Grotte du Renne

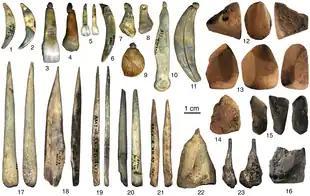
Ivory artefacts from Grotte du Renne

Because Neanderthal remains coexist with artifacts showing complex behavior, such as personal ornaments, it has been argued that they had acquired the capacity for complex symbolic behavior associated with modern humans.